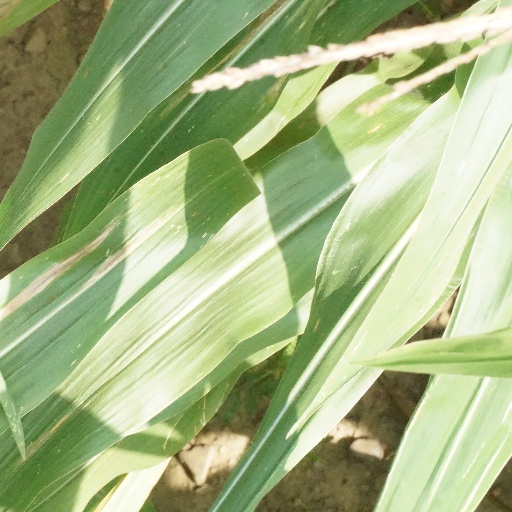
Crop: maize; corn